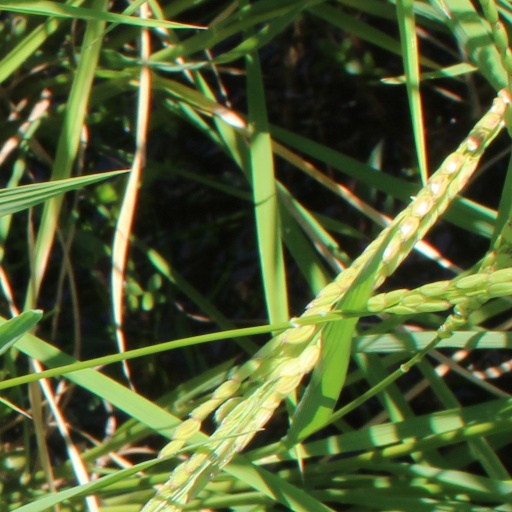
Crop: rice